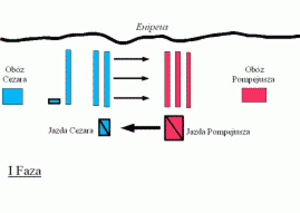
La bataille de Pharsale est un affrontement se déroulant en Thessalie, près de la ville du même nom, au début de l'été 48 av. J.-C., le 9 août ou le 29 juin, au cours de la guerre civile romaine. Il oppose les troupes de César à celles de Pompée. En gagnant cette bataille avec des troupes très inférieures en nombre, Jules César prit un avantage décisif sur le camp adverse.